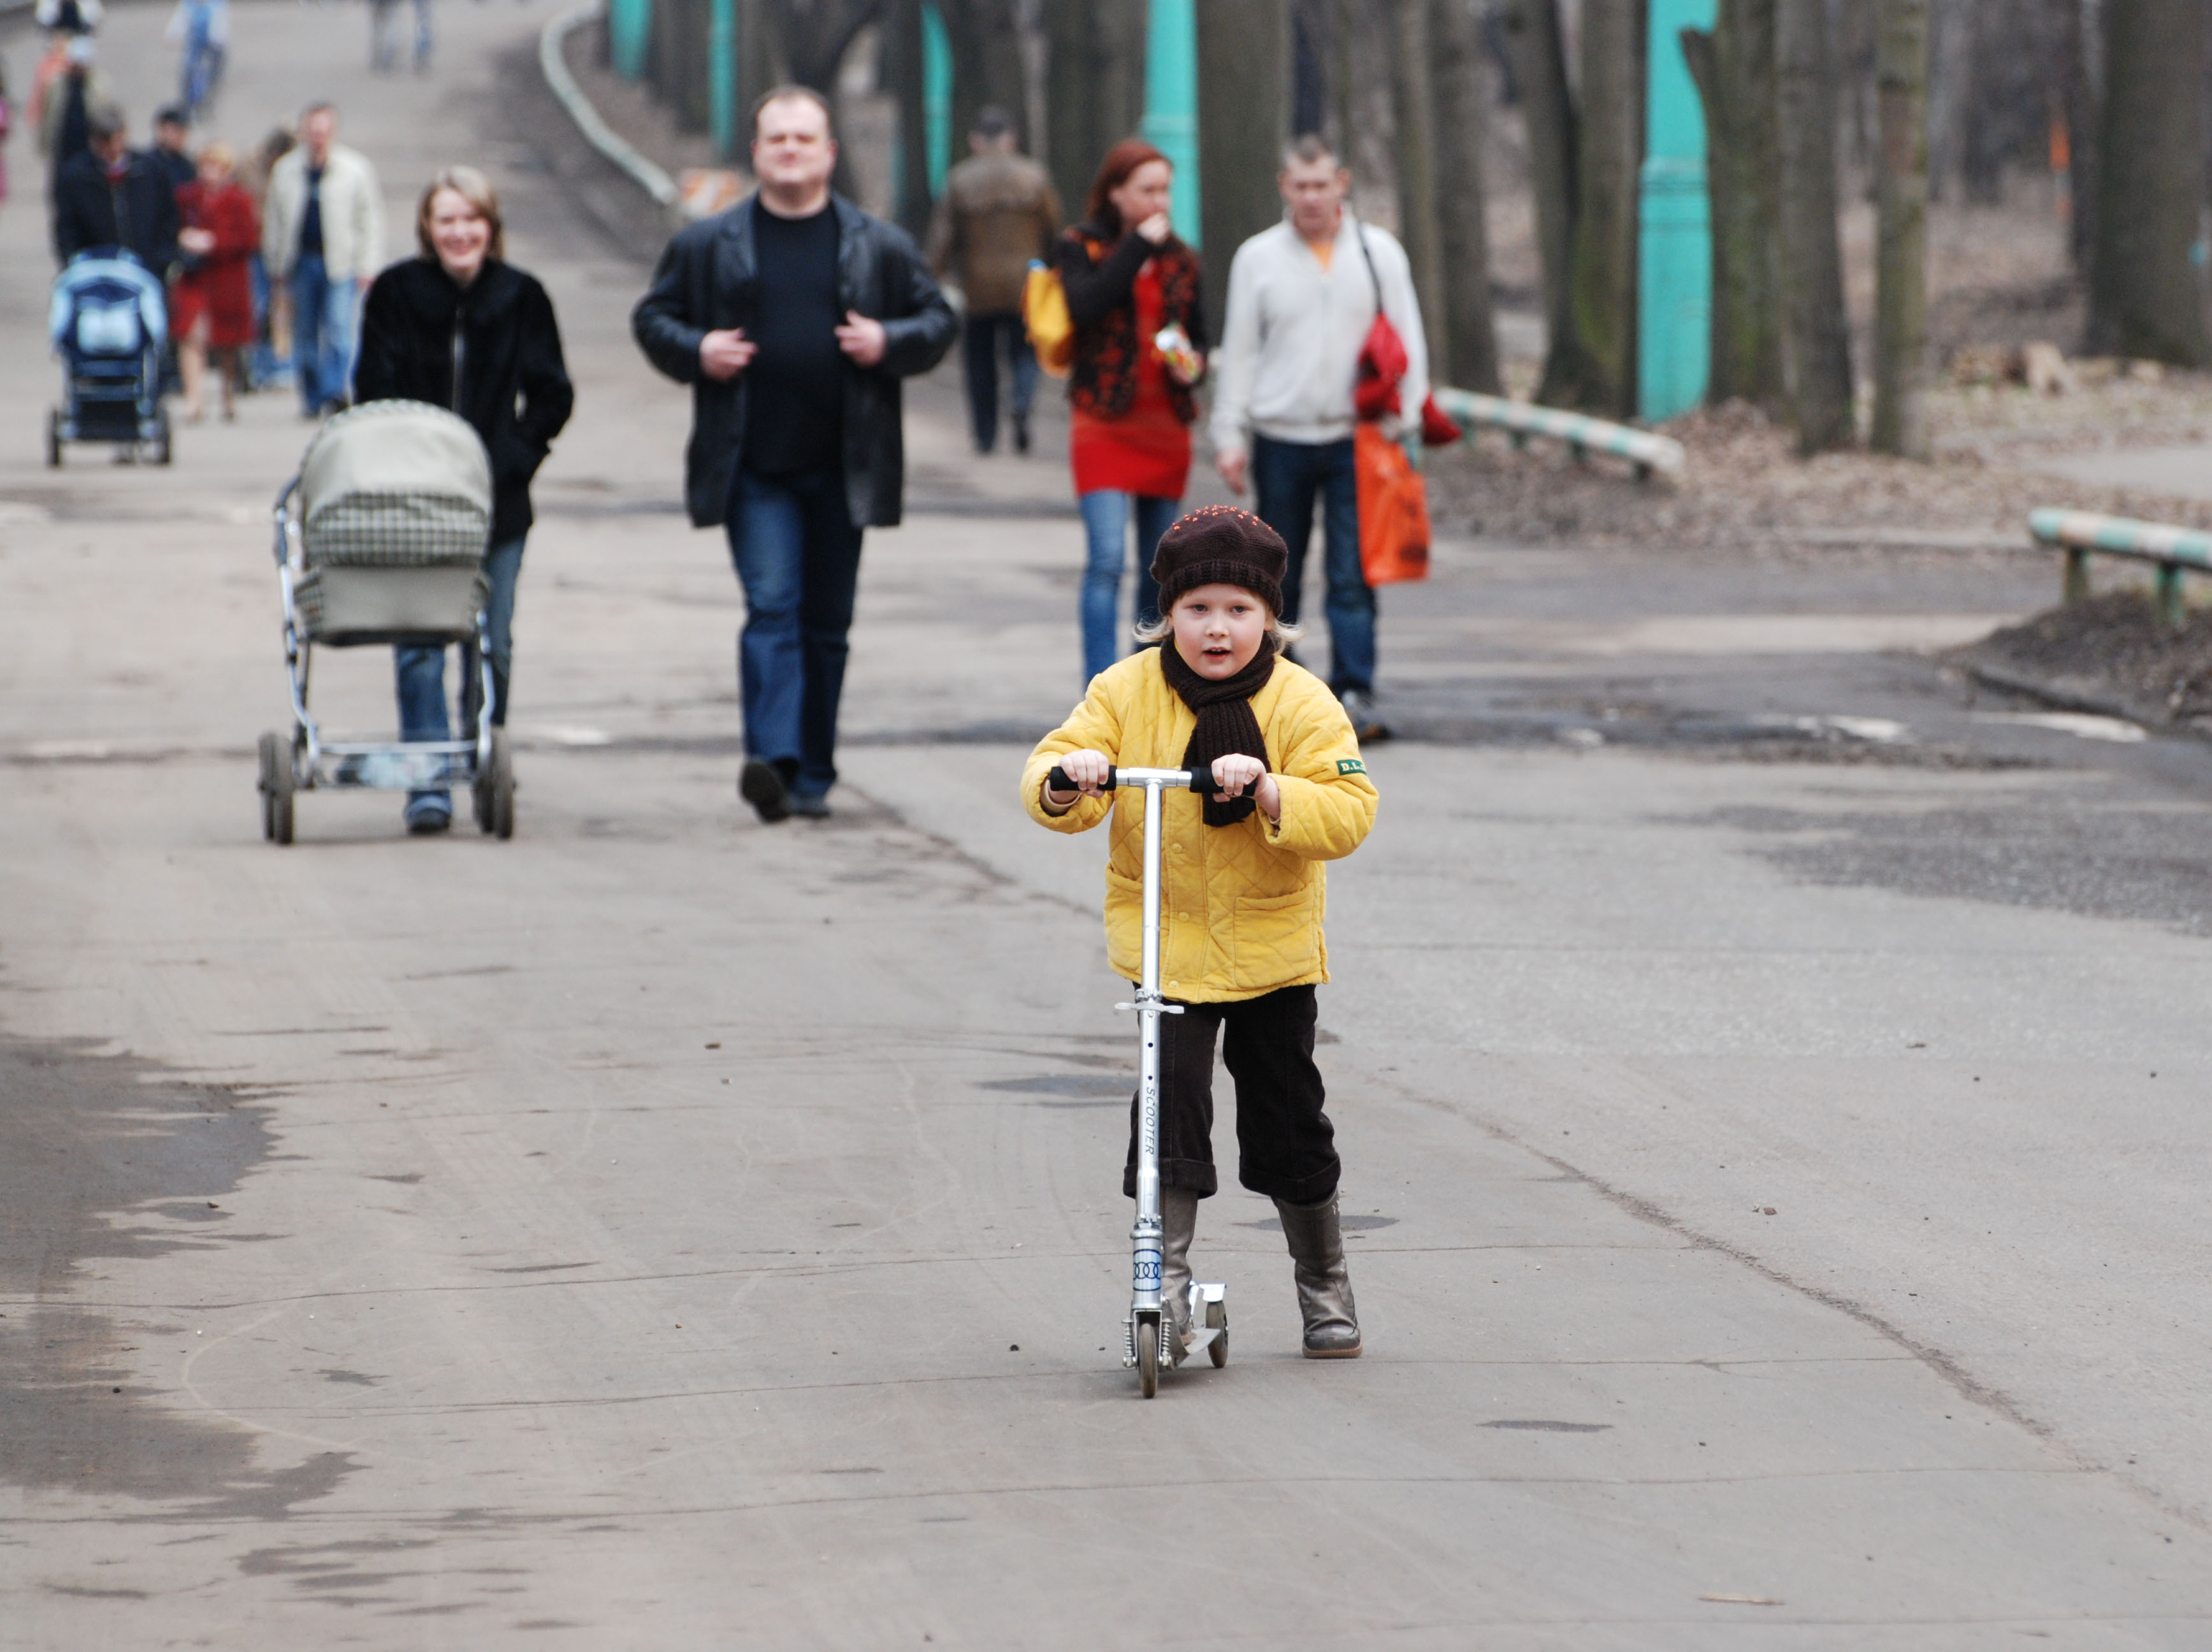
pedestrian, walking, road, street, child, nikon, footwear, d80, nikond80